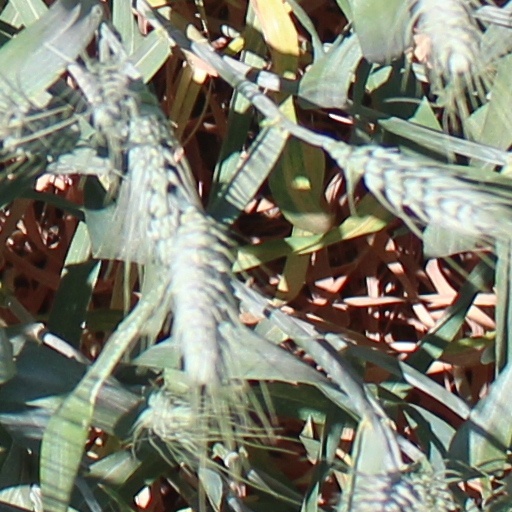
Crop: wheat